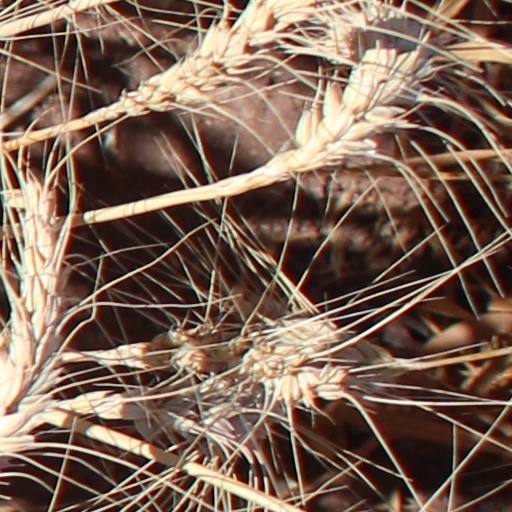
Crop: wheat